Pougny—Chancy station

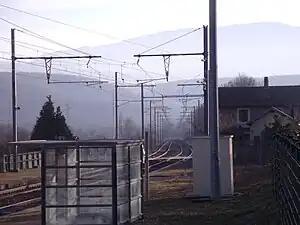
Looking toward Lyon from the station in 2011

Pougny—Chancy station is a railway station in the commune of Pougny, in the French department of Ain in the Auvergne-Rhône-Alpes region. The station is an intermediate stop on the Lyon–Geneva line of SNCF and serves, besides Pougny, also the village of Chancy in the Swiss canton of Geneva. Chancy is located across the Rhône, which forms the France–Switzerland border.